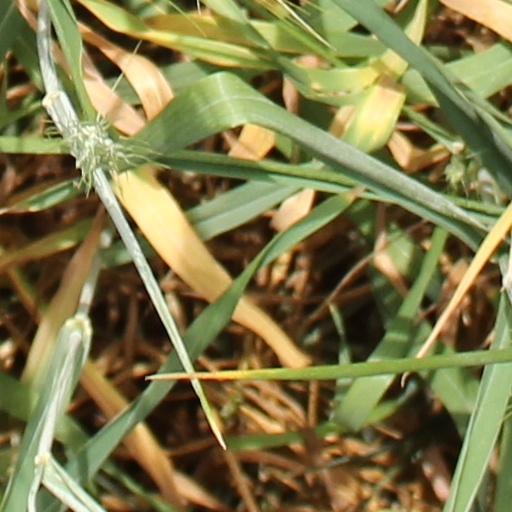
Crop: wheat